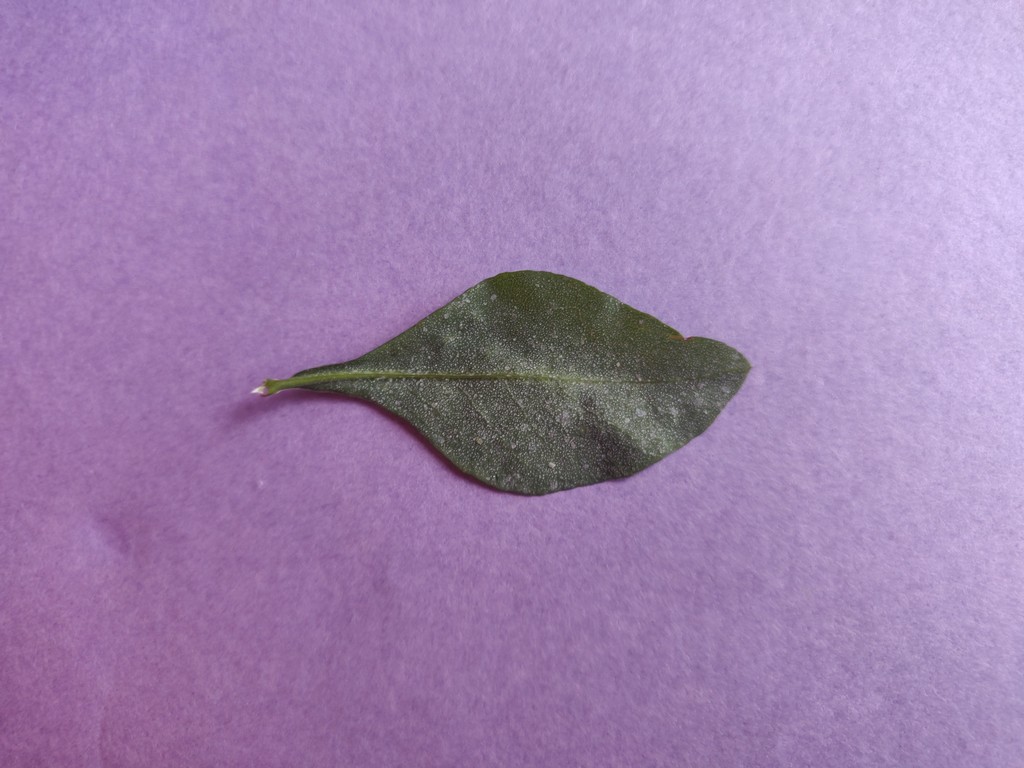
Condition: Unhealthy
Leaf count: single
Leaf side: back